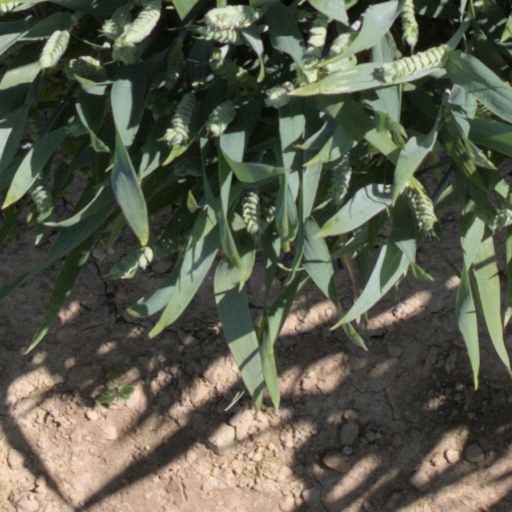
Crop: wheat